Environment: lab
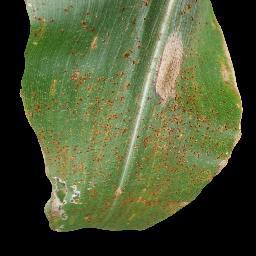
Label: common_rust